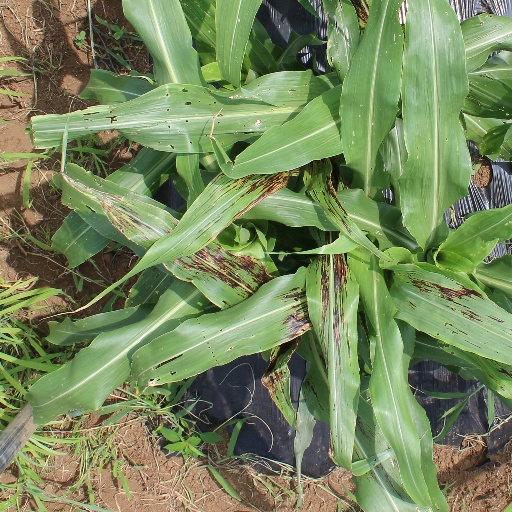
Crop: sorghum